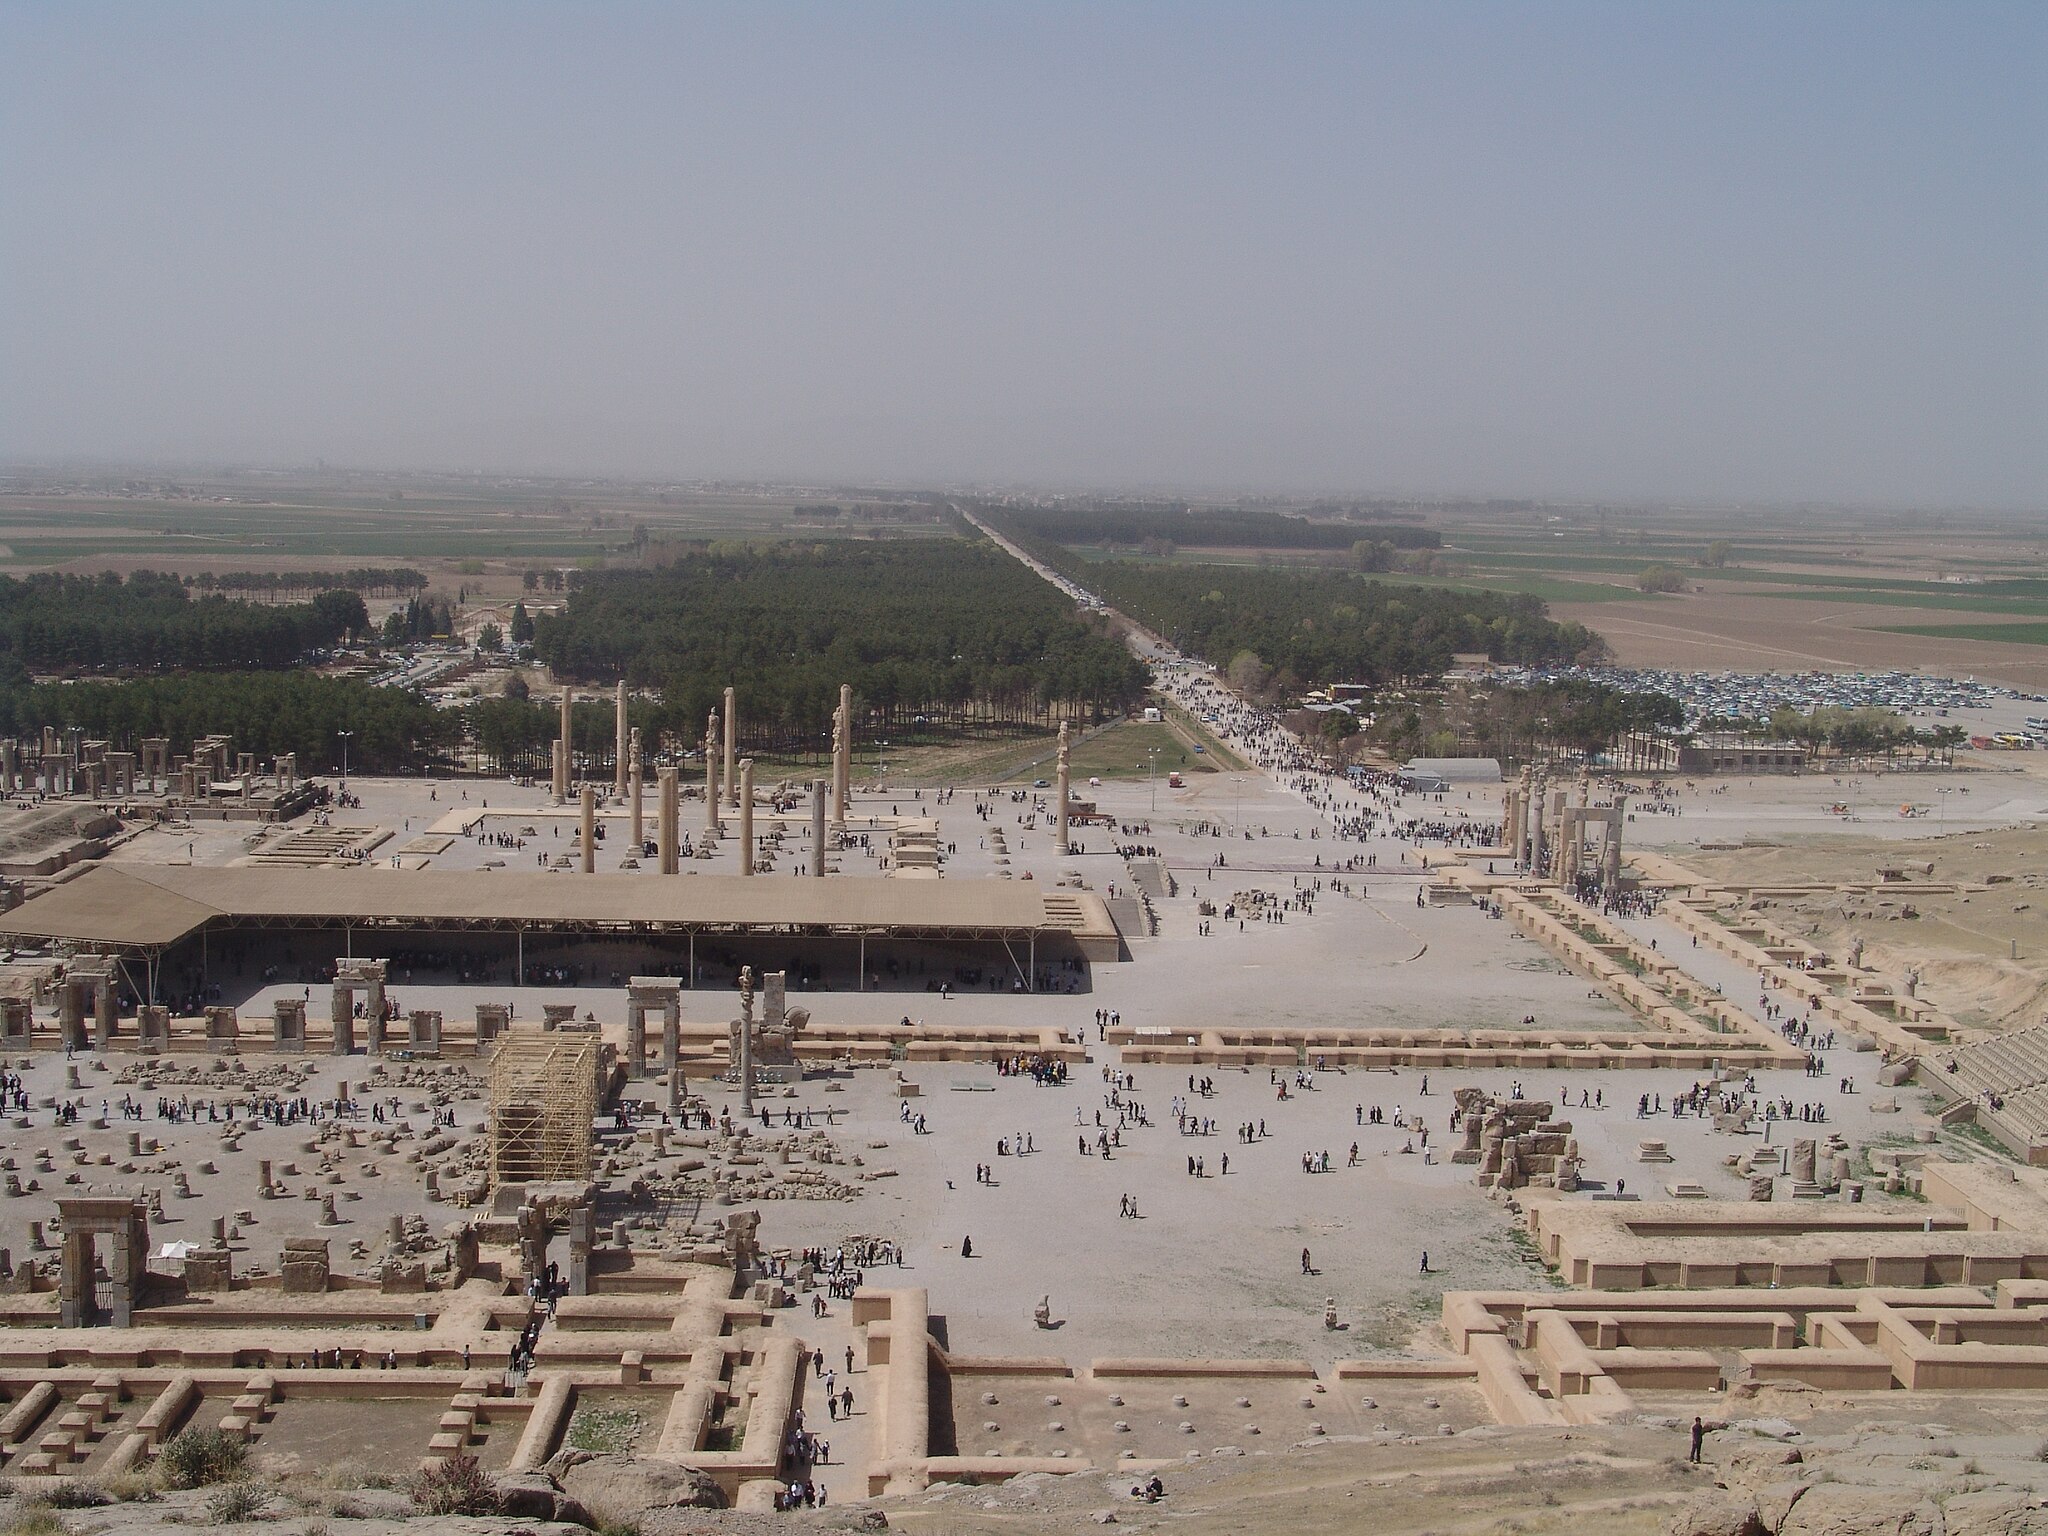
Title: Persepolis-Darafsh 1 (69)
Description: Persepolis
Date: 2008-03-20 10:57:43
Categories: GFDL, Taken with Sony DSC-F828, License migration redundant, Self-published work, Files with coordinates missing SDC location of creation, 2008 in Persepolis, Photos by Darafsh Kaviyani, General views of Persepolis